History of modern Greece

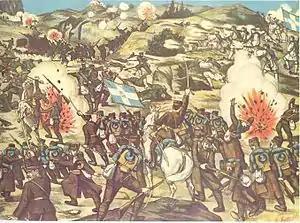
Greek lithograph of the Battle of Kilkis–Lachanas

All Greeks were united, however, in their determination to liberate the Greek-speaking provinces of the Ottoman Empire. Especially in Crete, the Cretan Revolt (1866–1869) raised nationalist fervour. When war broke out between Russian and the Ottomans in the Russo-Turkish War (1877–1878), Greek popular sentiment rallied to Russia's side, but Greece was too poor and too concerned about British intervention to enter the war officially. Nevertheless, in 1881, Thessaly and small parts of Epirus were ceded to Greece as part of the Treaty of Berlin.